National Fortifications Heritage

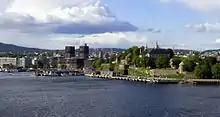
Akershus Fortress, located centrally in Oslo, houses among other institutions the Ministry of Defence and the Royal Mausoleum

Three of the fortifications, Akershus, Bergenshus and Karljohansvern, continue to be in regular use by the military; Akershus features the Ministry of Defence and the headquarters of the Norwegian Armed Forces. The agency has carried out work to improve public access and cultural use of the venues. Most of the facilities represent recreational areas for locals and museums have been established at most of the facilities. Oscarsborg has received an opera stage, while Kongsvinger has been partially converted to conference center. The fortifications had a combined two million visitors in 2008. Some of the installations are frequently used for concerts and other cultural events. Costs of maintenance is split between rental income from events and tenants, and government grants.